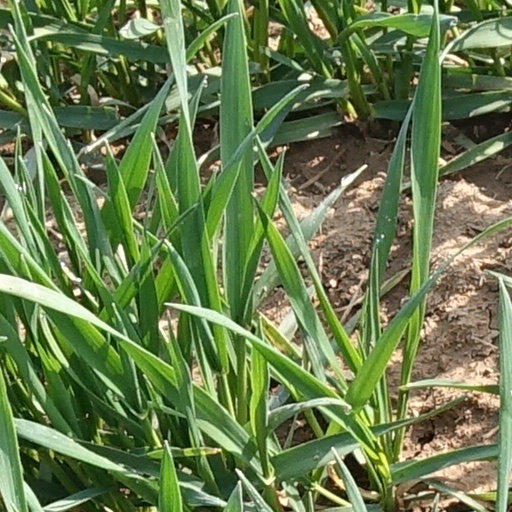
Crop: wheat